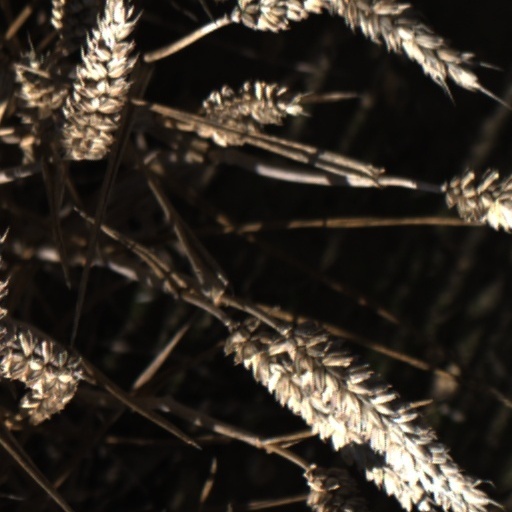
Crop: wheat